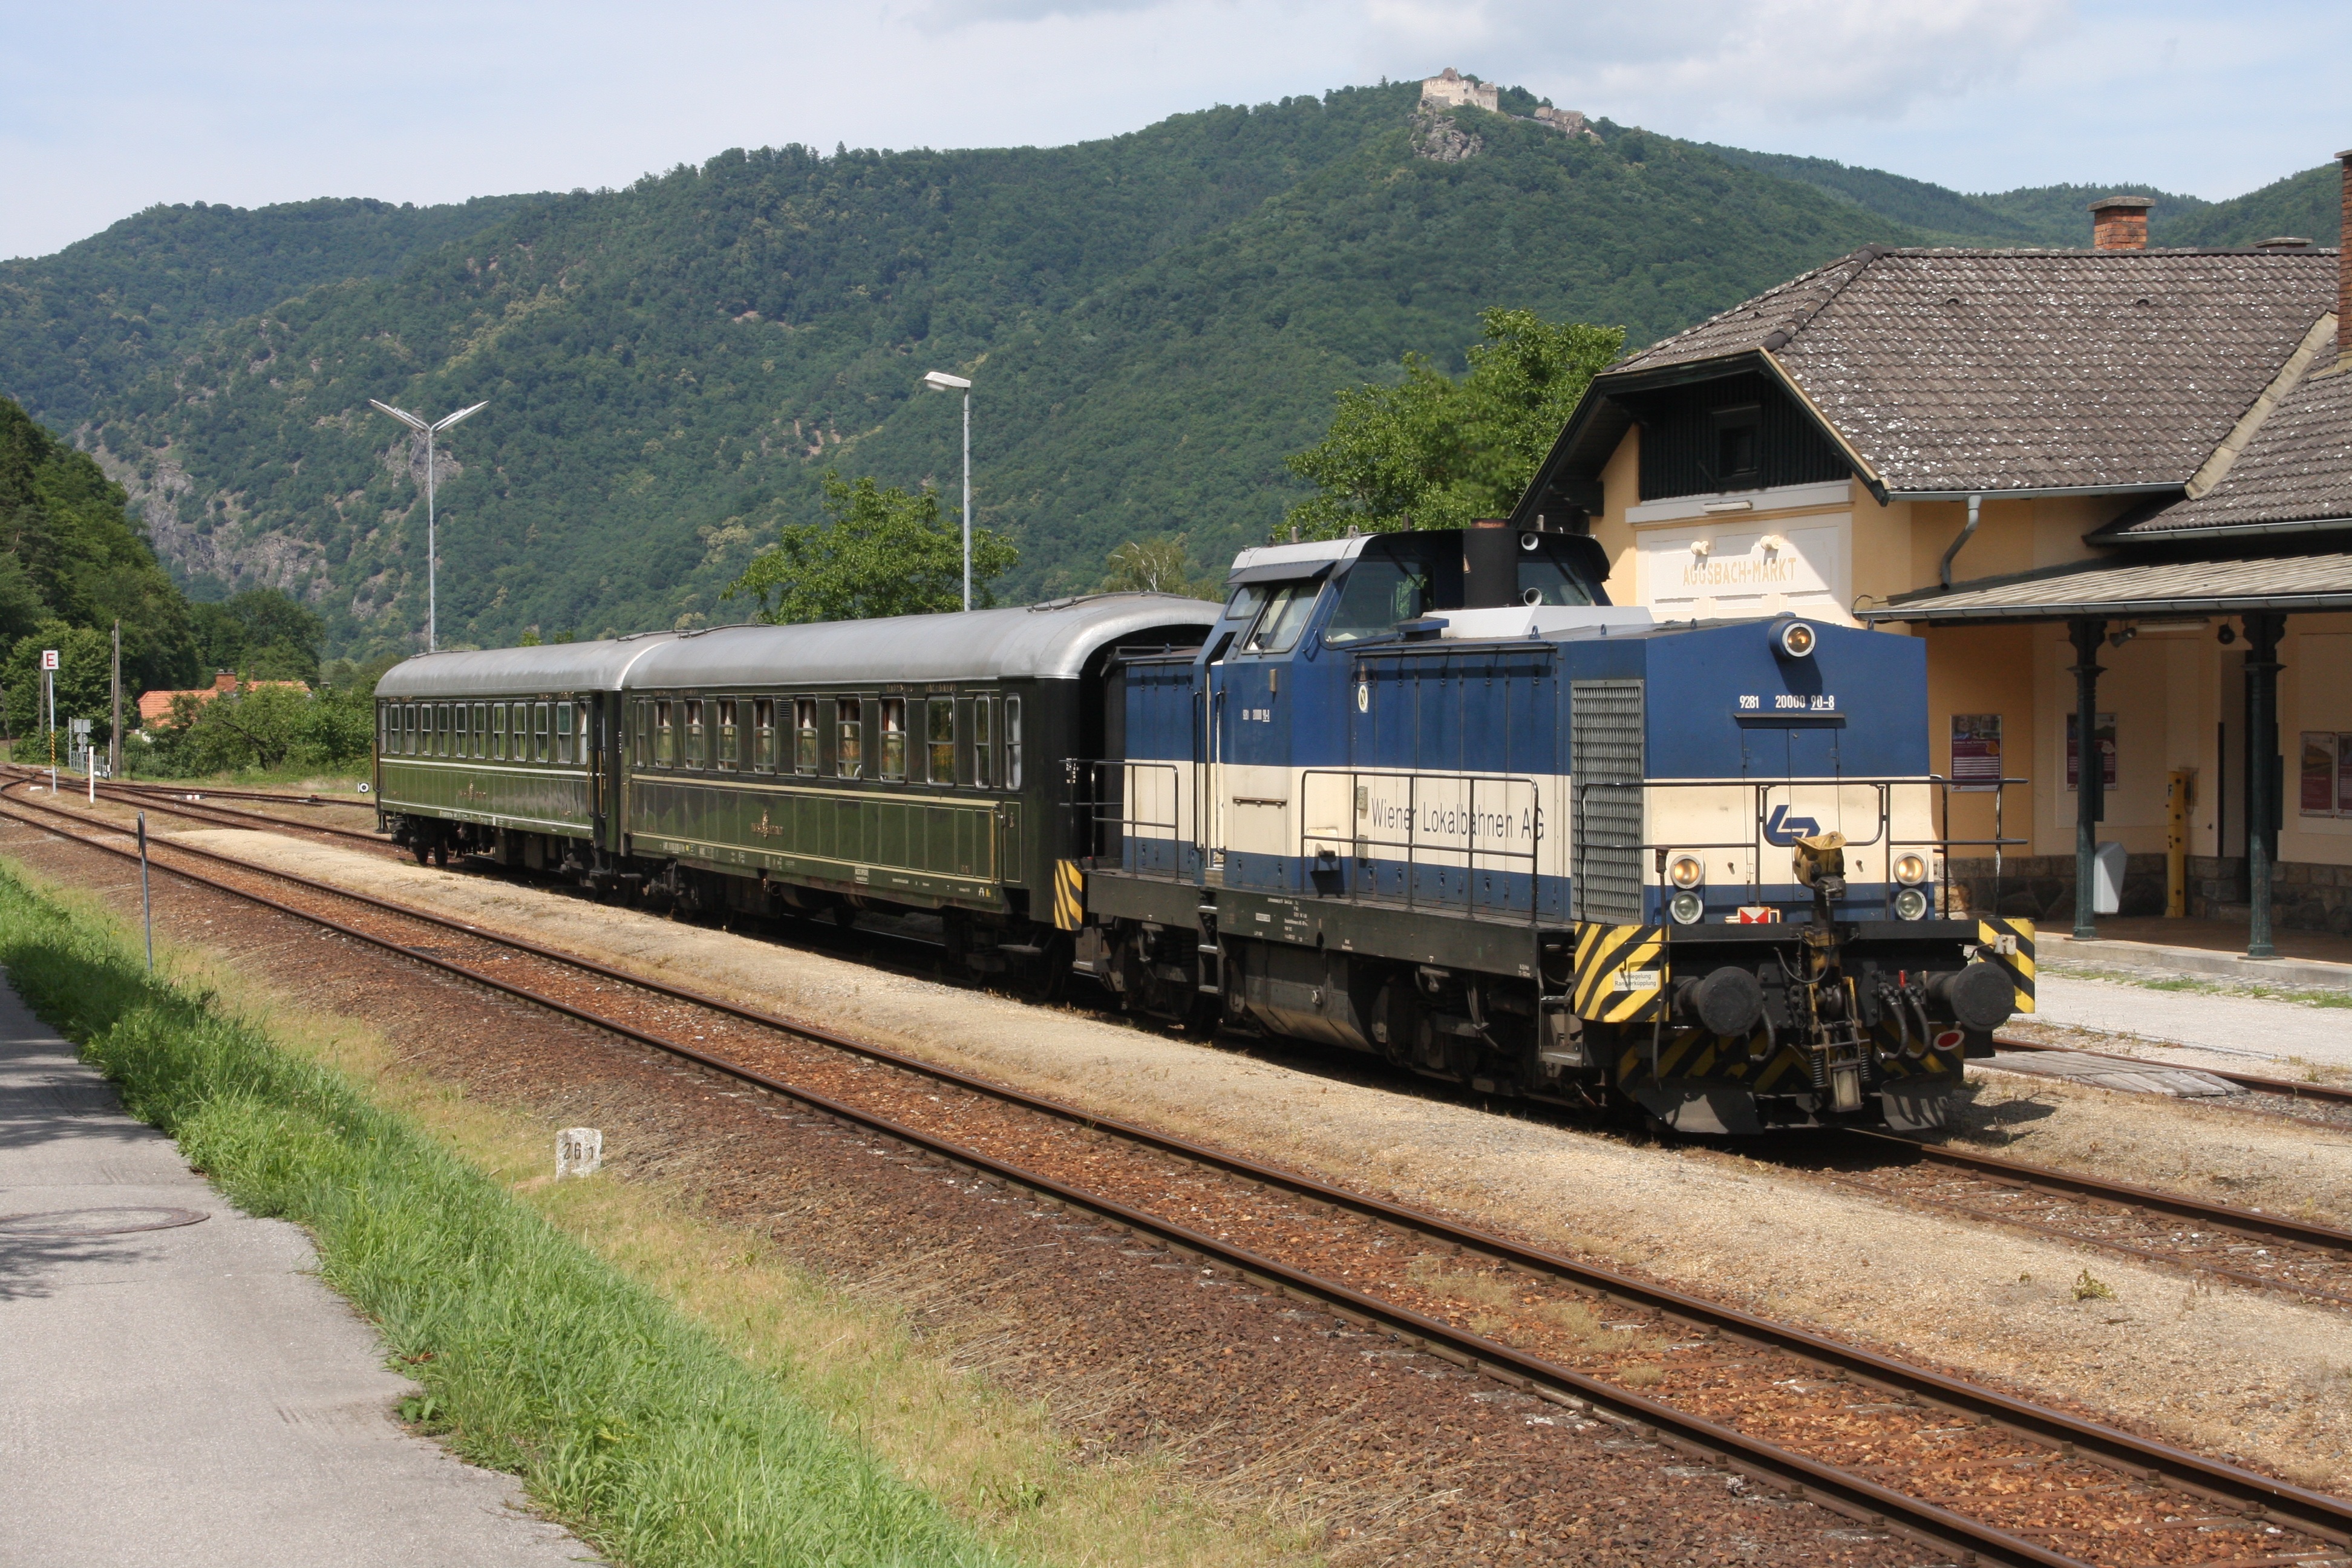
tree, mountain, plant, track, railway, train, mountain range, transport, vehicle, train station, platform, highland, public transport, locomotive, alps, loco, nostalgic, railway station, rail transport, rail traffic, diesel locomotive, wachau, lower austria, special crossing, mode of transport, rolling stock, railroad car, passenger car, wiener local tracks, aggsbach